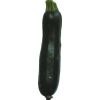
Label: dark_zucchini